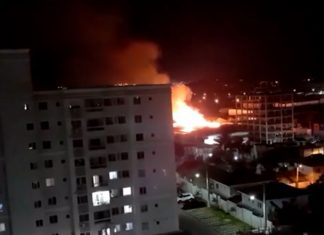
Fire: yes
Smoke: yes